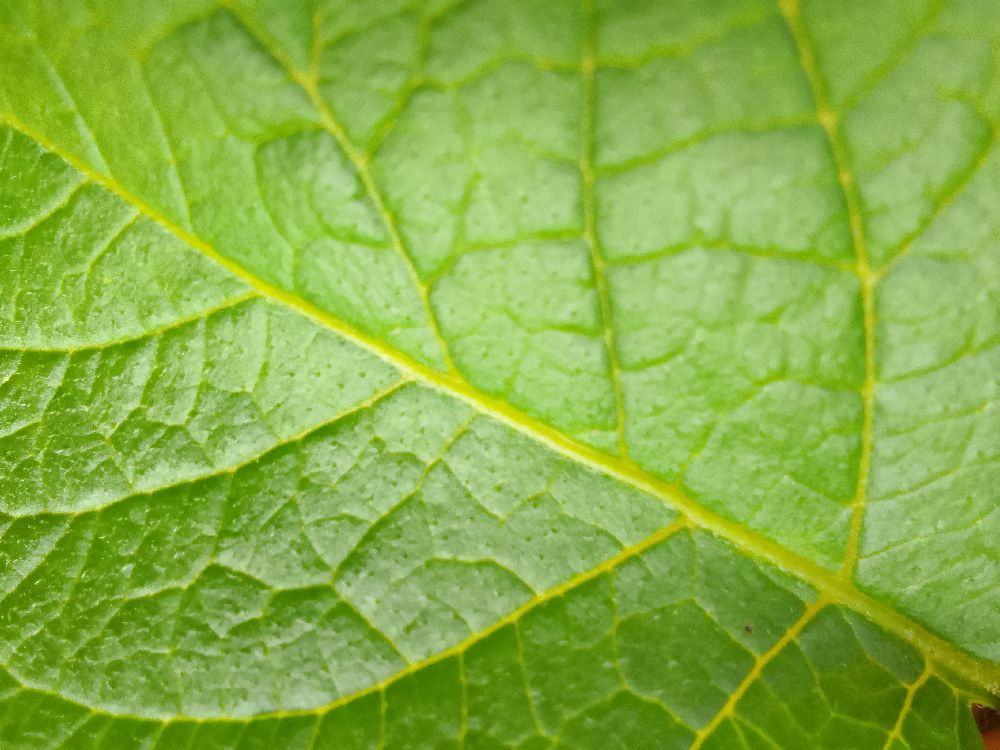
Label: Healthy